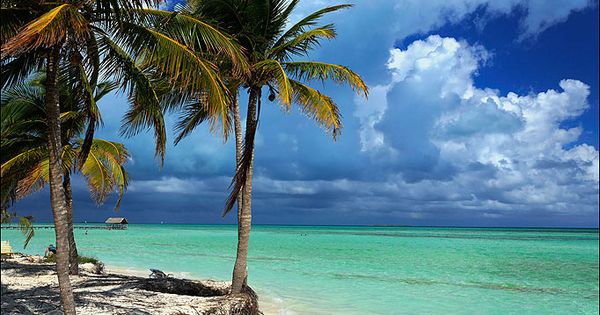
Weather: sun or clear